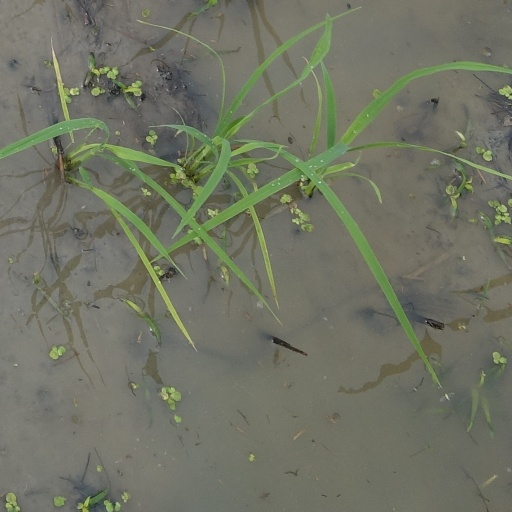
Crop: rice